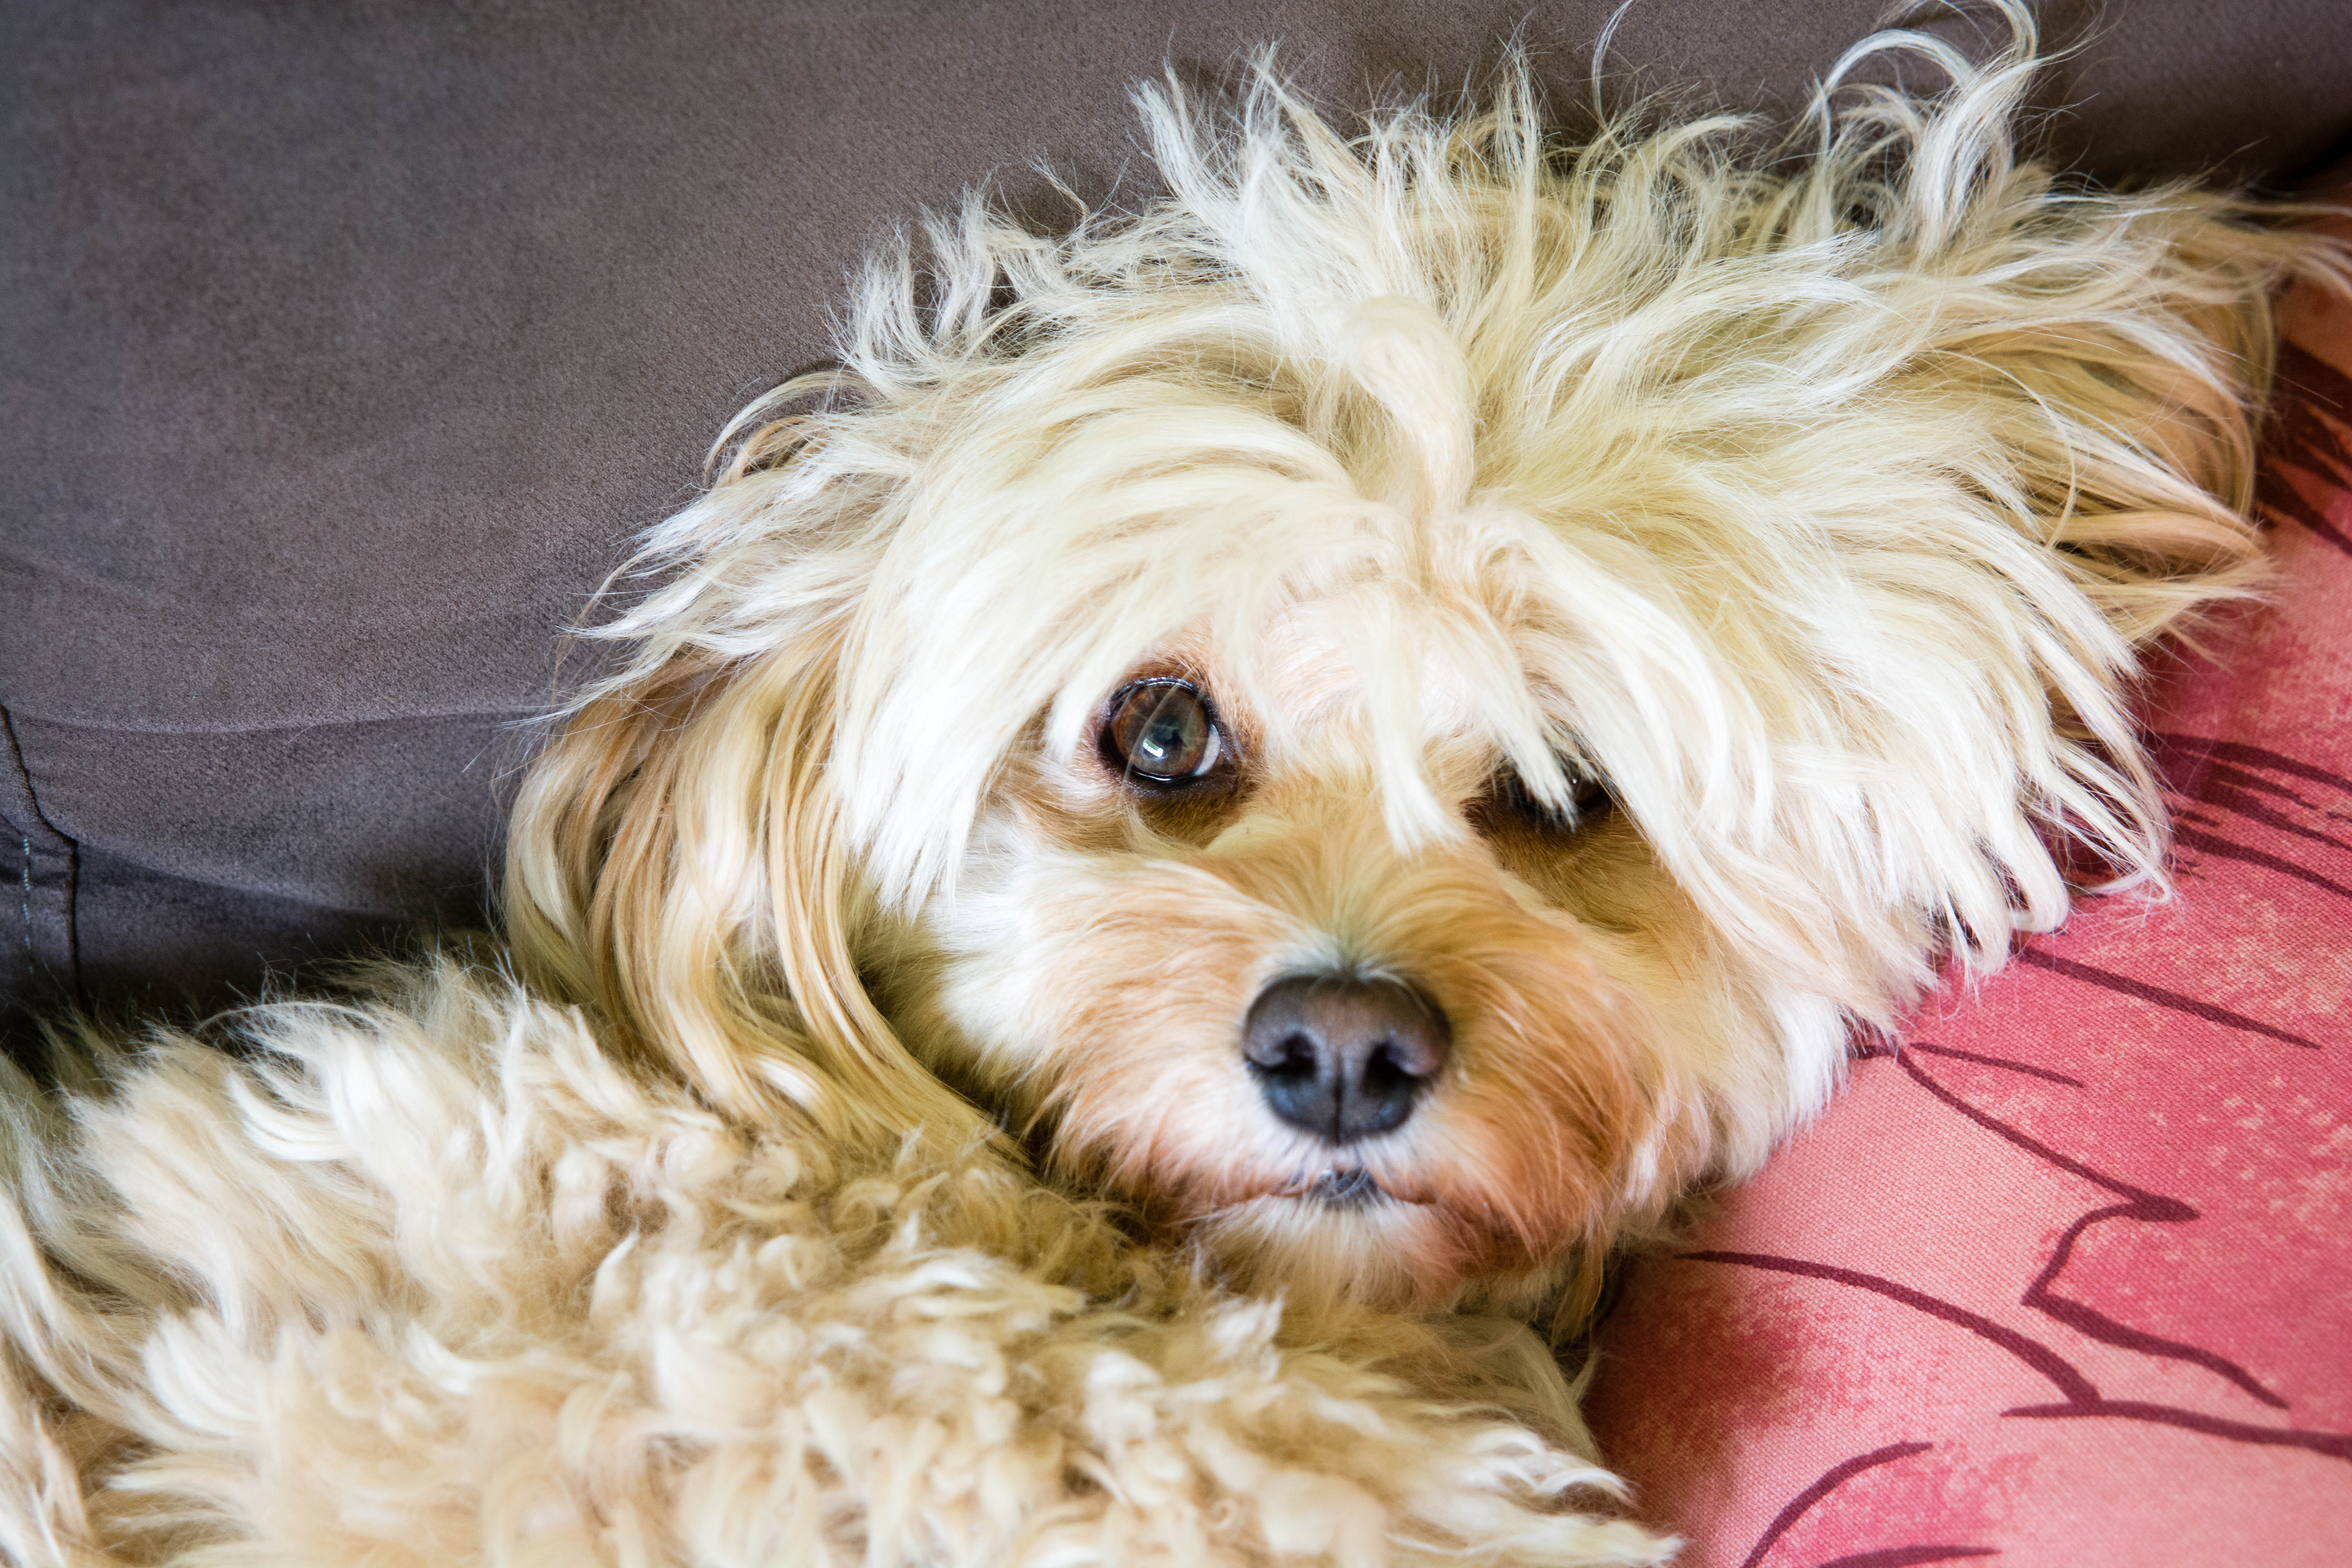
puppy, dog, cute, pet, mammal, vertebrate, dog breed, lhasa apso, bella, cavoodle, cavapoo, maltese, bichon, havanese, dog like mammal, schnoodle, dog crossbreeds, morkie, poodle crossbreed